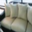
Label: couch